Hovercar

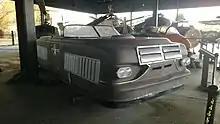
Curtiss-Wright Model 2500 Air Car, late 1950s

In April 1958, Ford engineers demonstrated the Glide-air, a model of a wheelless vehicle that speeds on a thin film of air only 76.2 μm ( of an inch) above its table top roadbed. An article in "Modern Mechanix" quoted Andrew A. Kucher, Ford's vice president in charge of Engineering and Research noting "We look upon Glide-air as a new form of high-speed land transportation, probably in the field of rail surface travel, for fast trips of distances of up to about ".